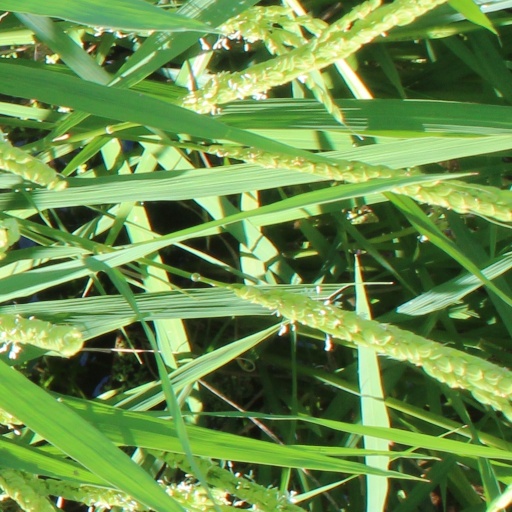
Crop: rice